Javi Álamo

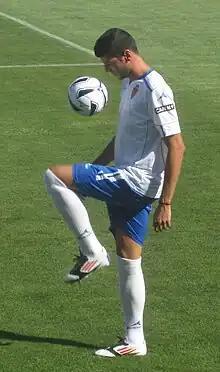
Álamo being presented by Zaragoza

Javier 'Javi' Álamo Cruz (born 18 August 1988) is a retired Spanish professional footballer who played as a winger and current assistant coach of CD Cuarte.